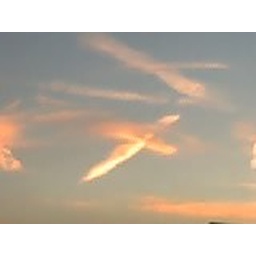
burning cross in thee sky